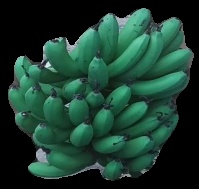
Variety: pachbale
Grade: grade3